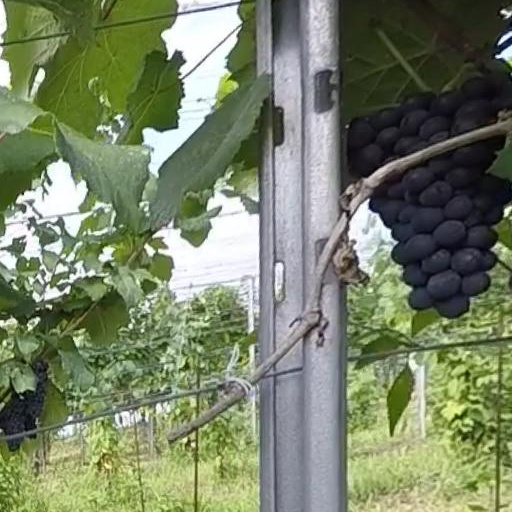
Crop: grape